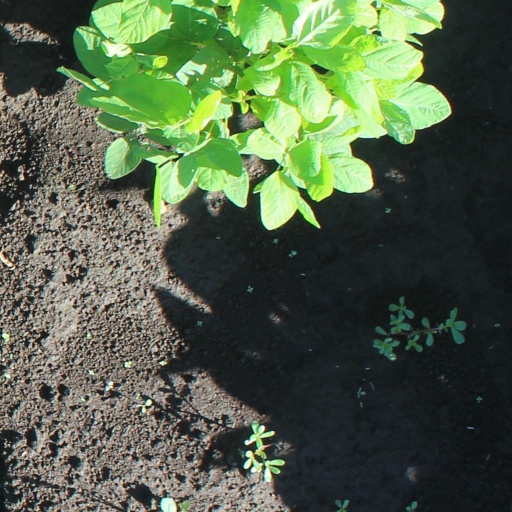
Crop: soybean